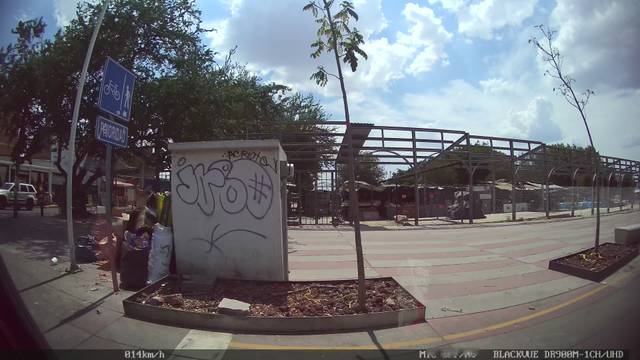
Region: Mexico
Coordinates: 20.621, -103.247